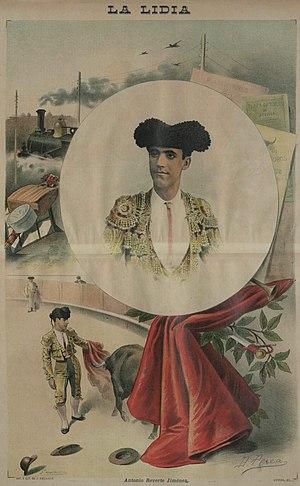
Antonio Reverte Jiménez, né le 28 avril 1870 à Alcalá del Río, mort le 13 septembre 1903 à Madrid, était un matador espagnol.